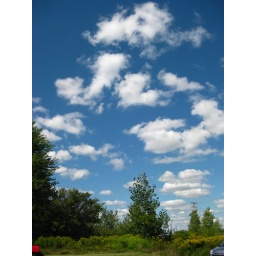
Perfect late summer day. Temps in the low 70's, white puffy clouds in the sky, and a slight breeze; absolutely perfect.